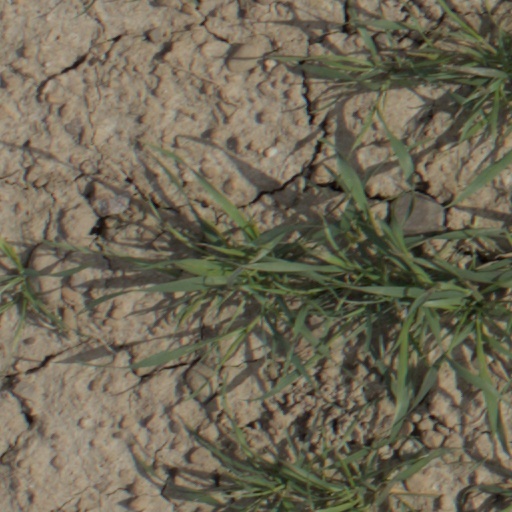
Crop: wheat